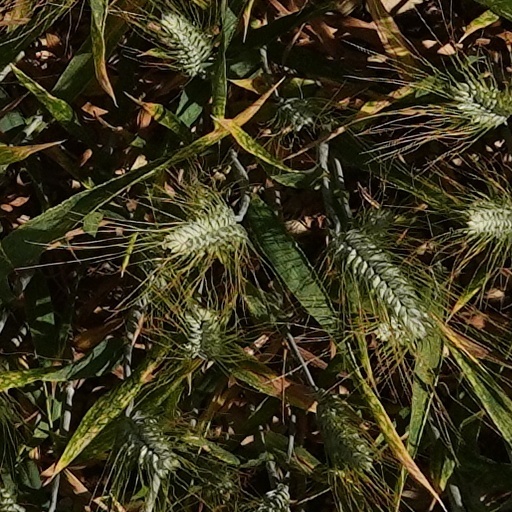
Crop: wheat